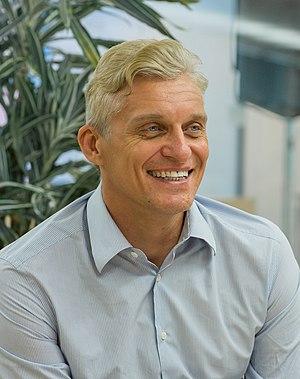
Oleg Tinkov ou Oleg Tinkoff est un homme d'affaires et milliardaire russe fondateur de la brasserie Tinkoff et de la banque en ligne Tinkoff Credit Systems.